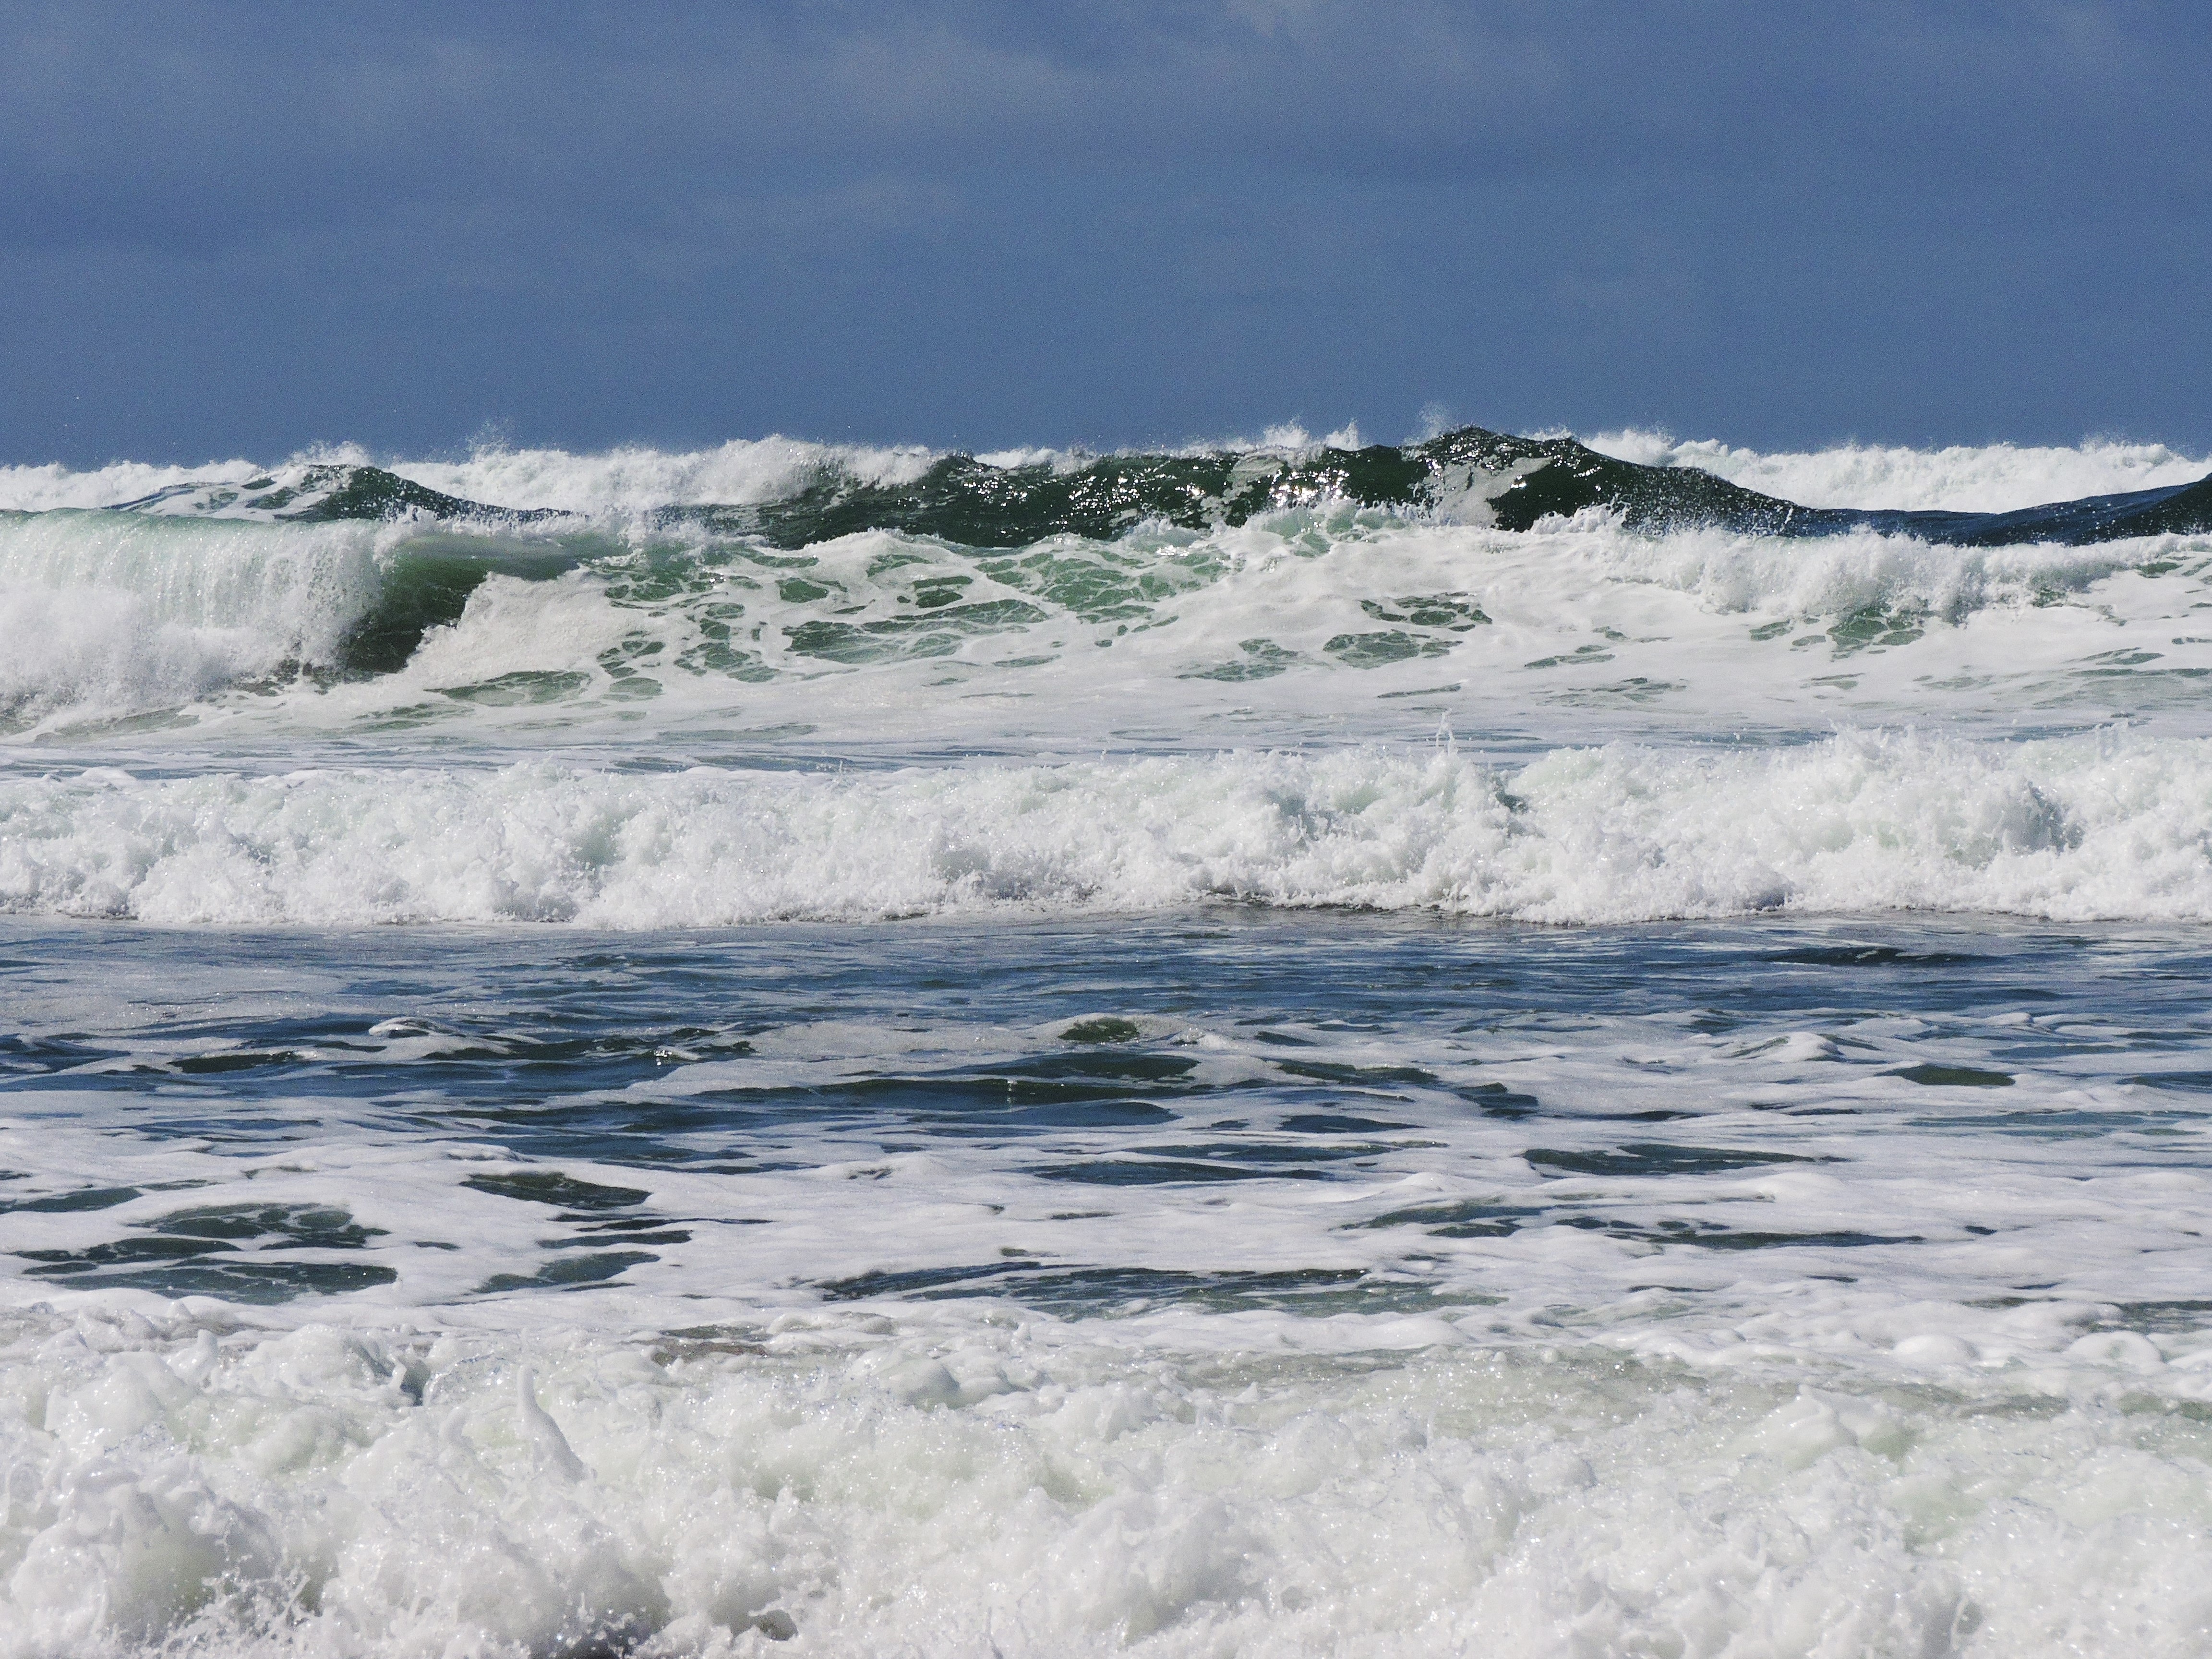
sea, coast, water, ocean, shore, wave, tide, ice, surf, rapid, arctic, waves, pacific, freezing, arctic ocean, wind wave